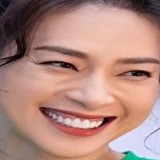
diễn viên Ngô Thanh Vân